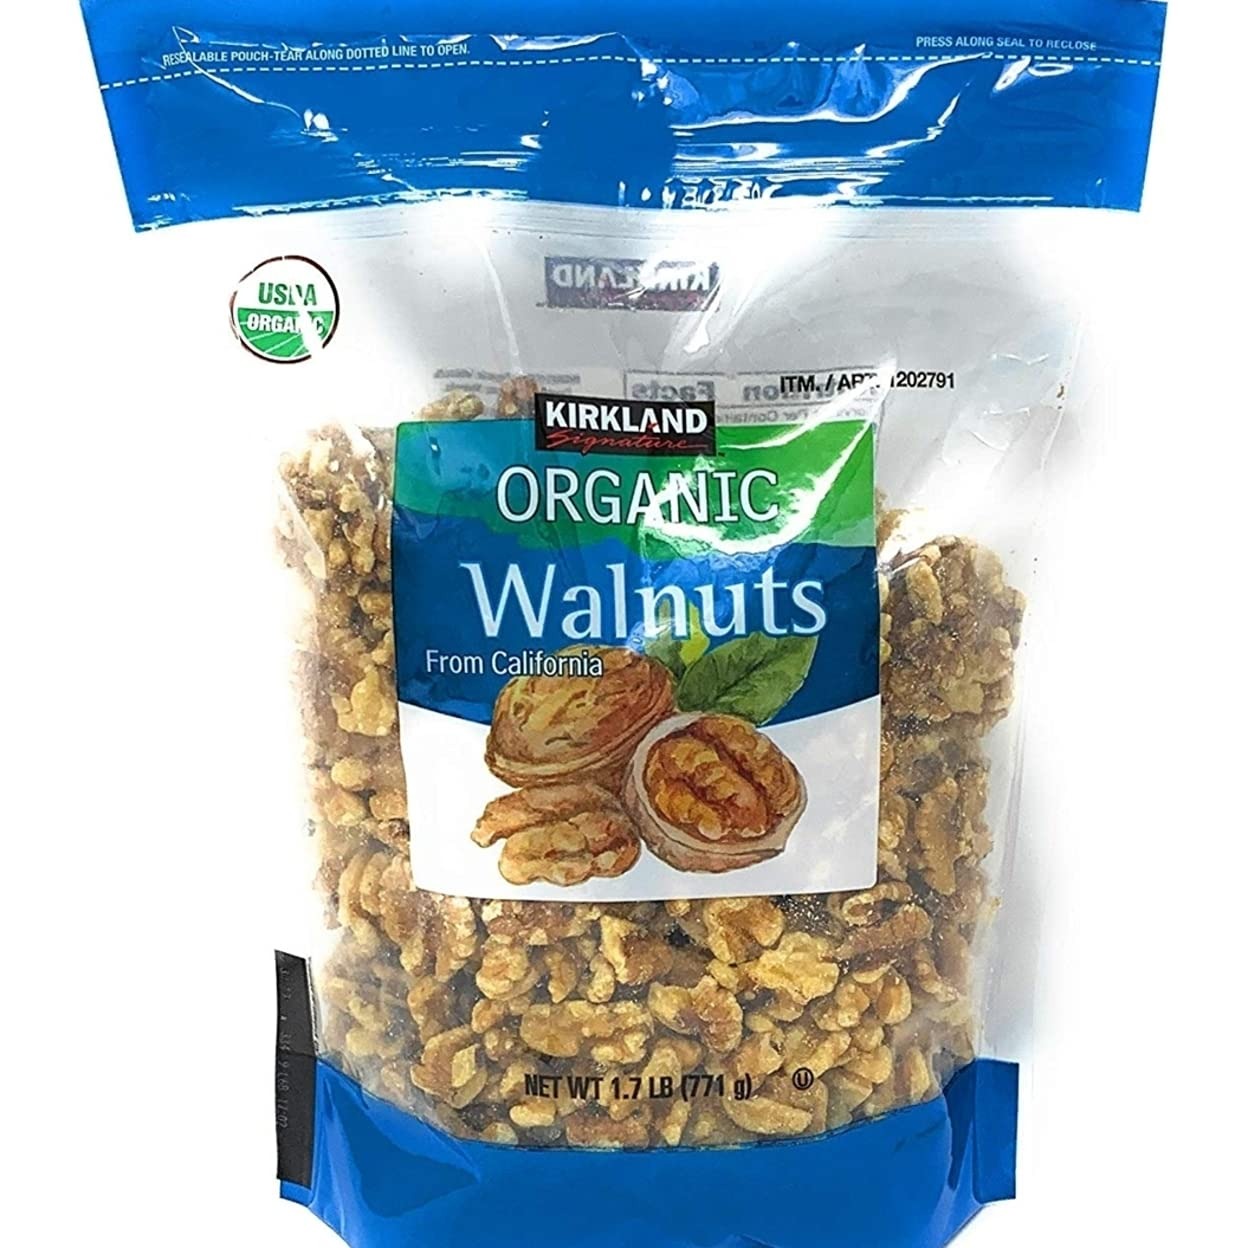
Item Name: Kirkland Organic Walnuts - 1.7 Pounds
Bullet Point: Kirkland Organic Walnuts - 1.7 Pounds
Product Description: Kirkland Organic Walnuts - 1.7lb
Value: 27.2
Unit: Ounce

Price: 21.765